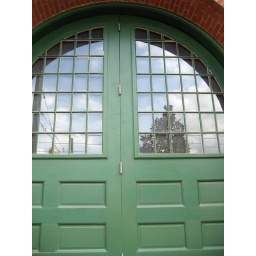
An old freight door at a reused train depot in Dallas' historic core